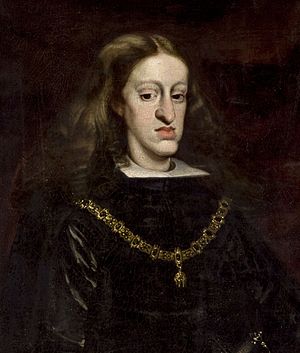
Spanske regenter / Huset Habsburg (1516–1700)
Spanien blev først et samlet kongerige omkring år 1479. Før den tid bestod landet af to riger, Castilien og Aragonien. Aragonien havde også besidelser i Italien, Sicilien og Sardinien. Områderne samledes i en personalunion da regenterne, dronning Isabella 1. af Castilien og kong Ferdinand 2. af Aragonien giftede sig med hinanden.